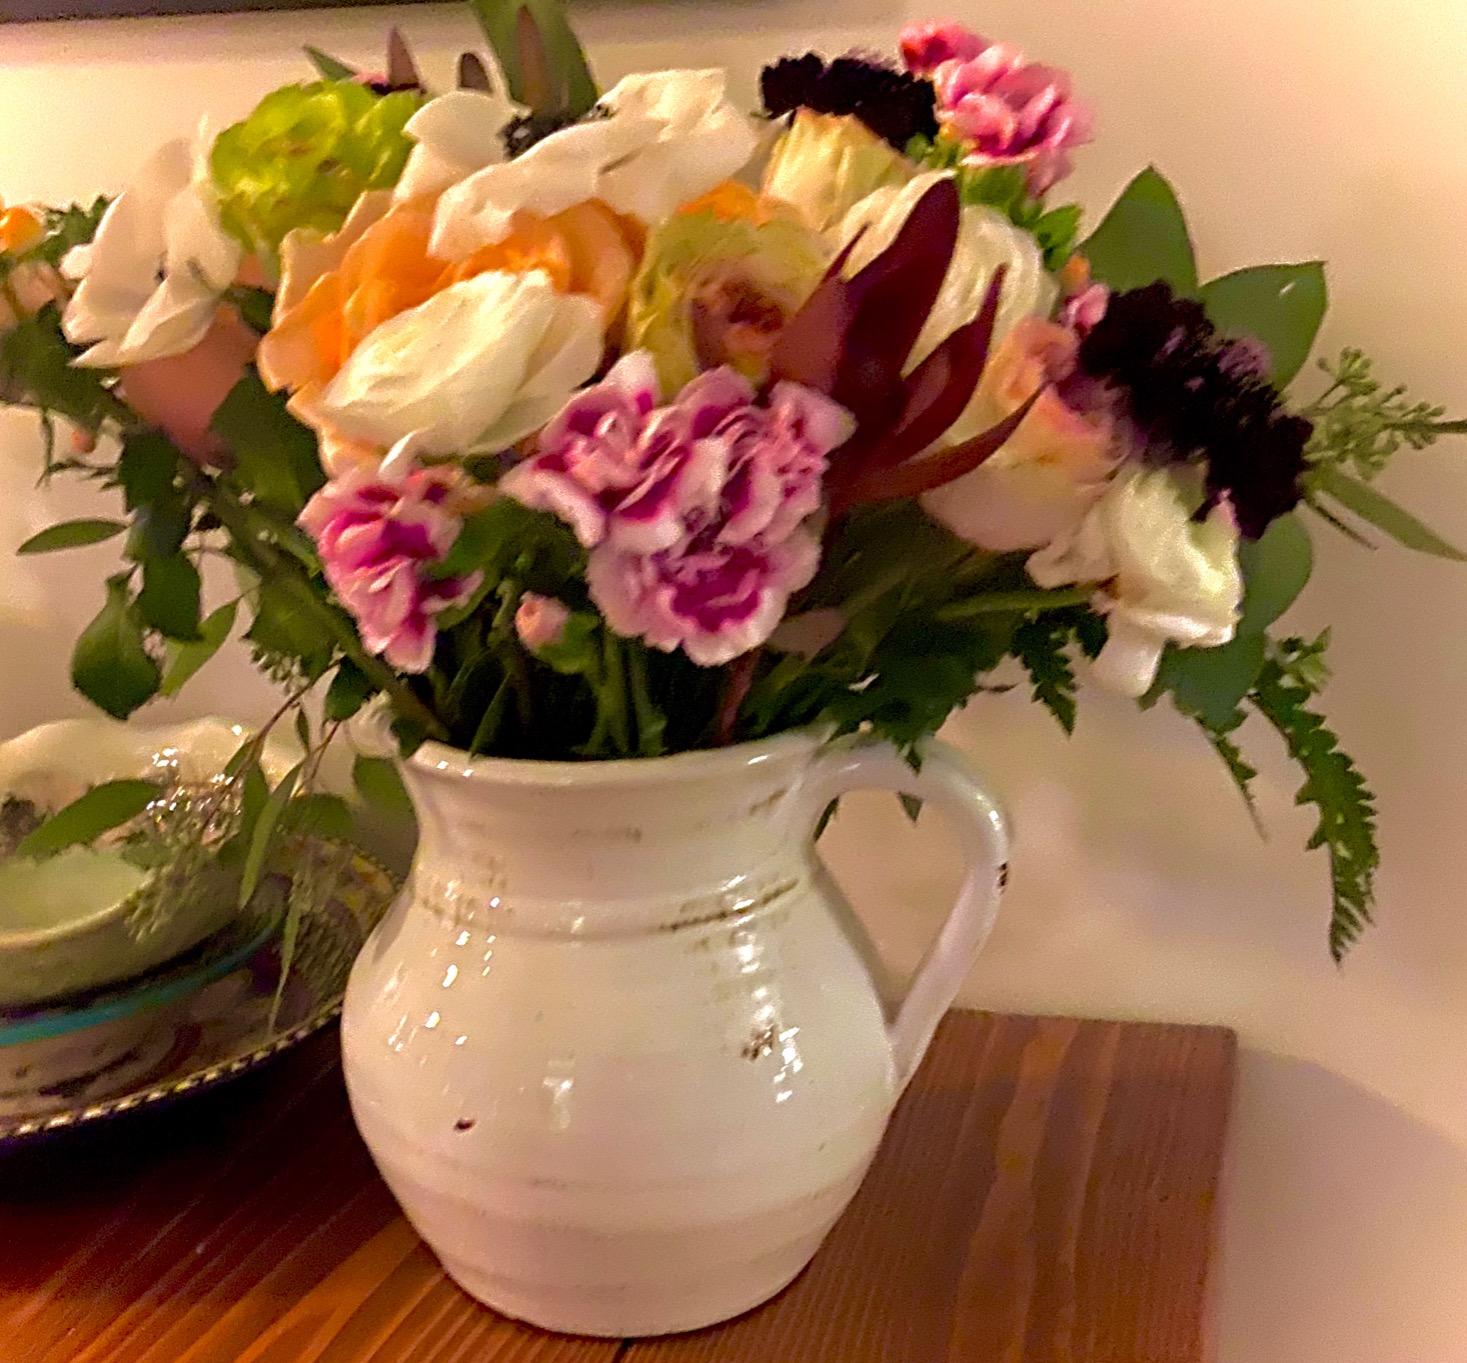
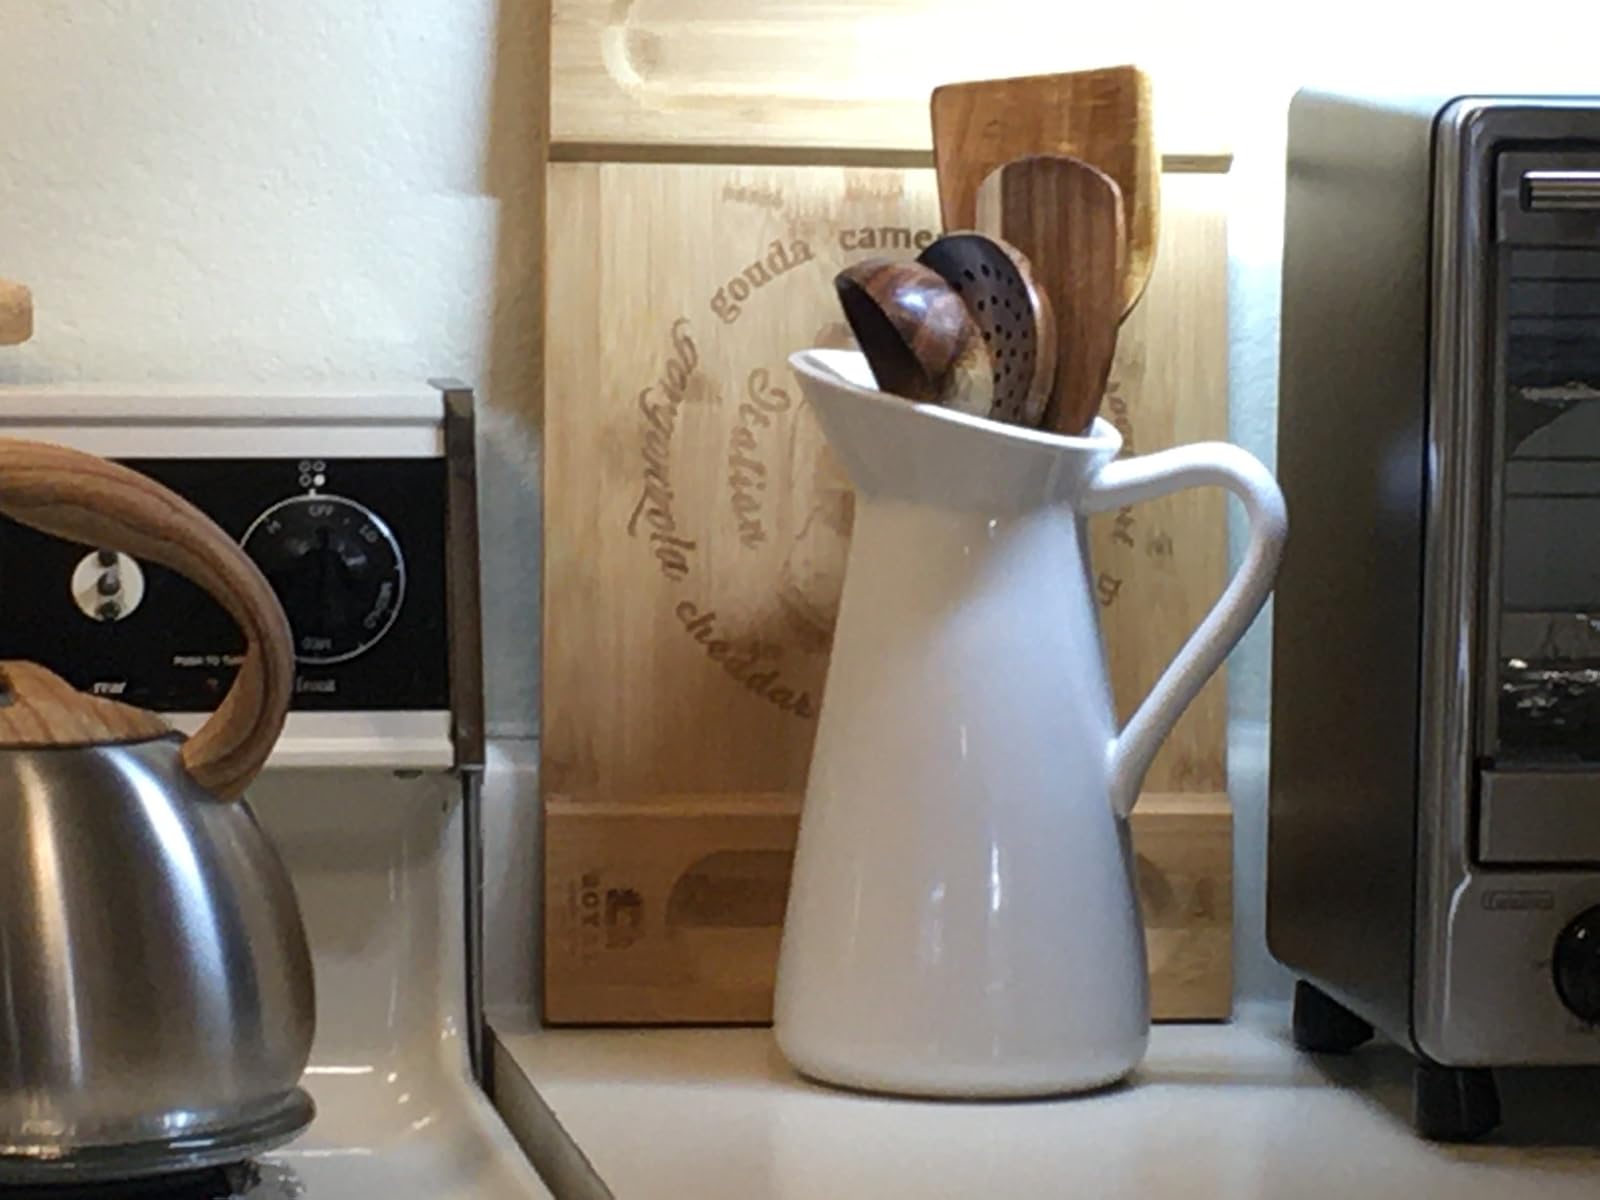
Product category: vase
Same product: no